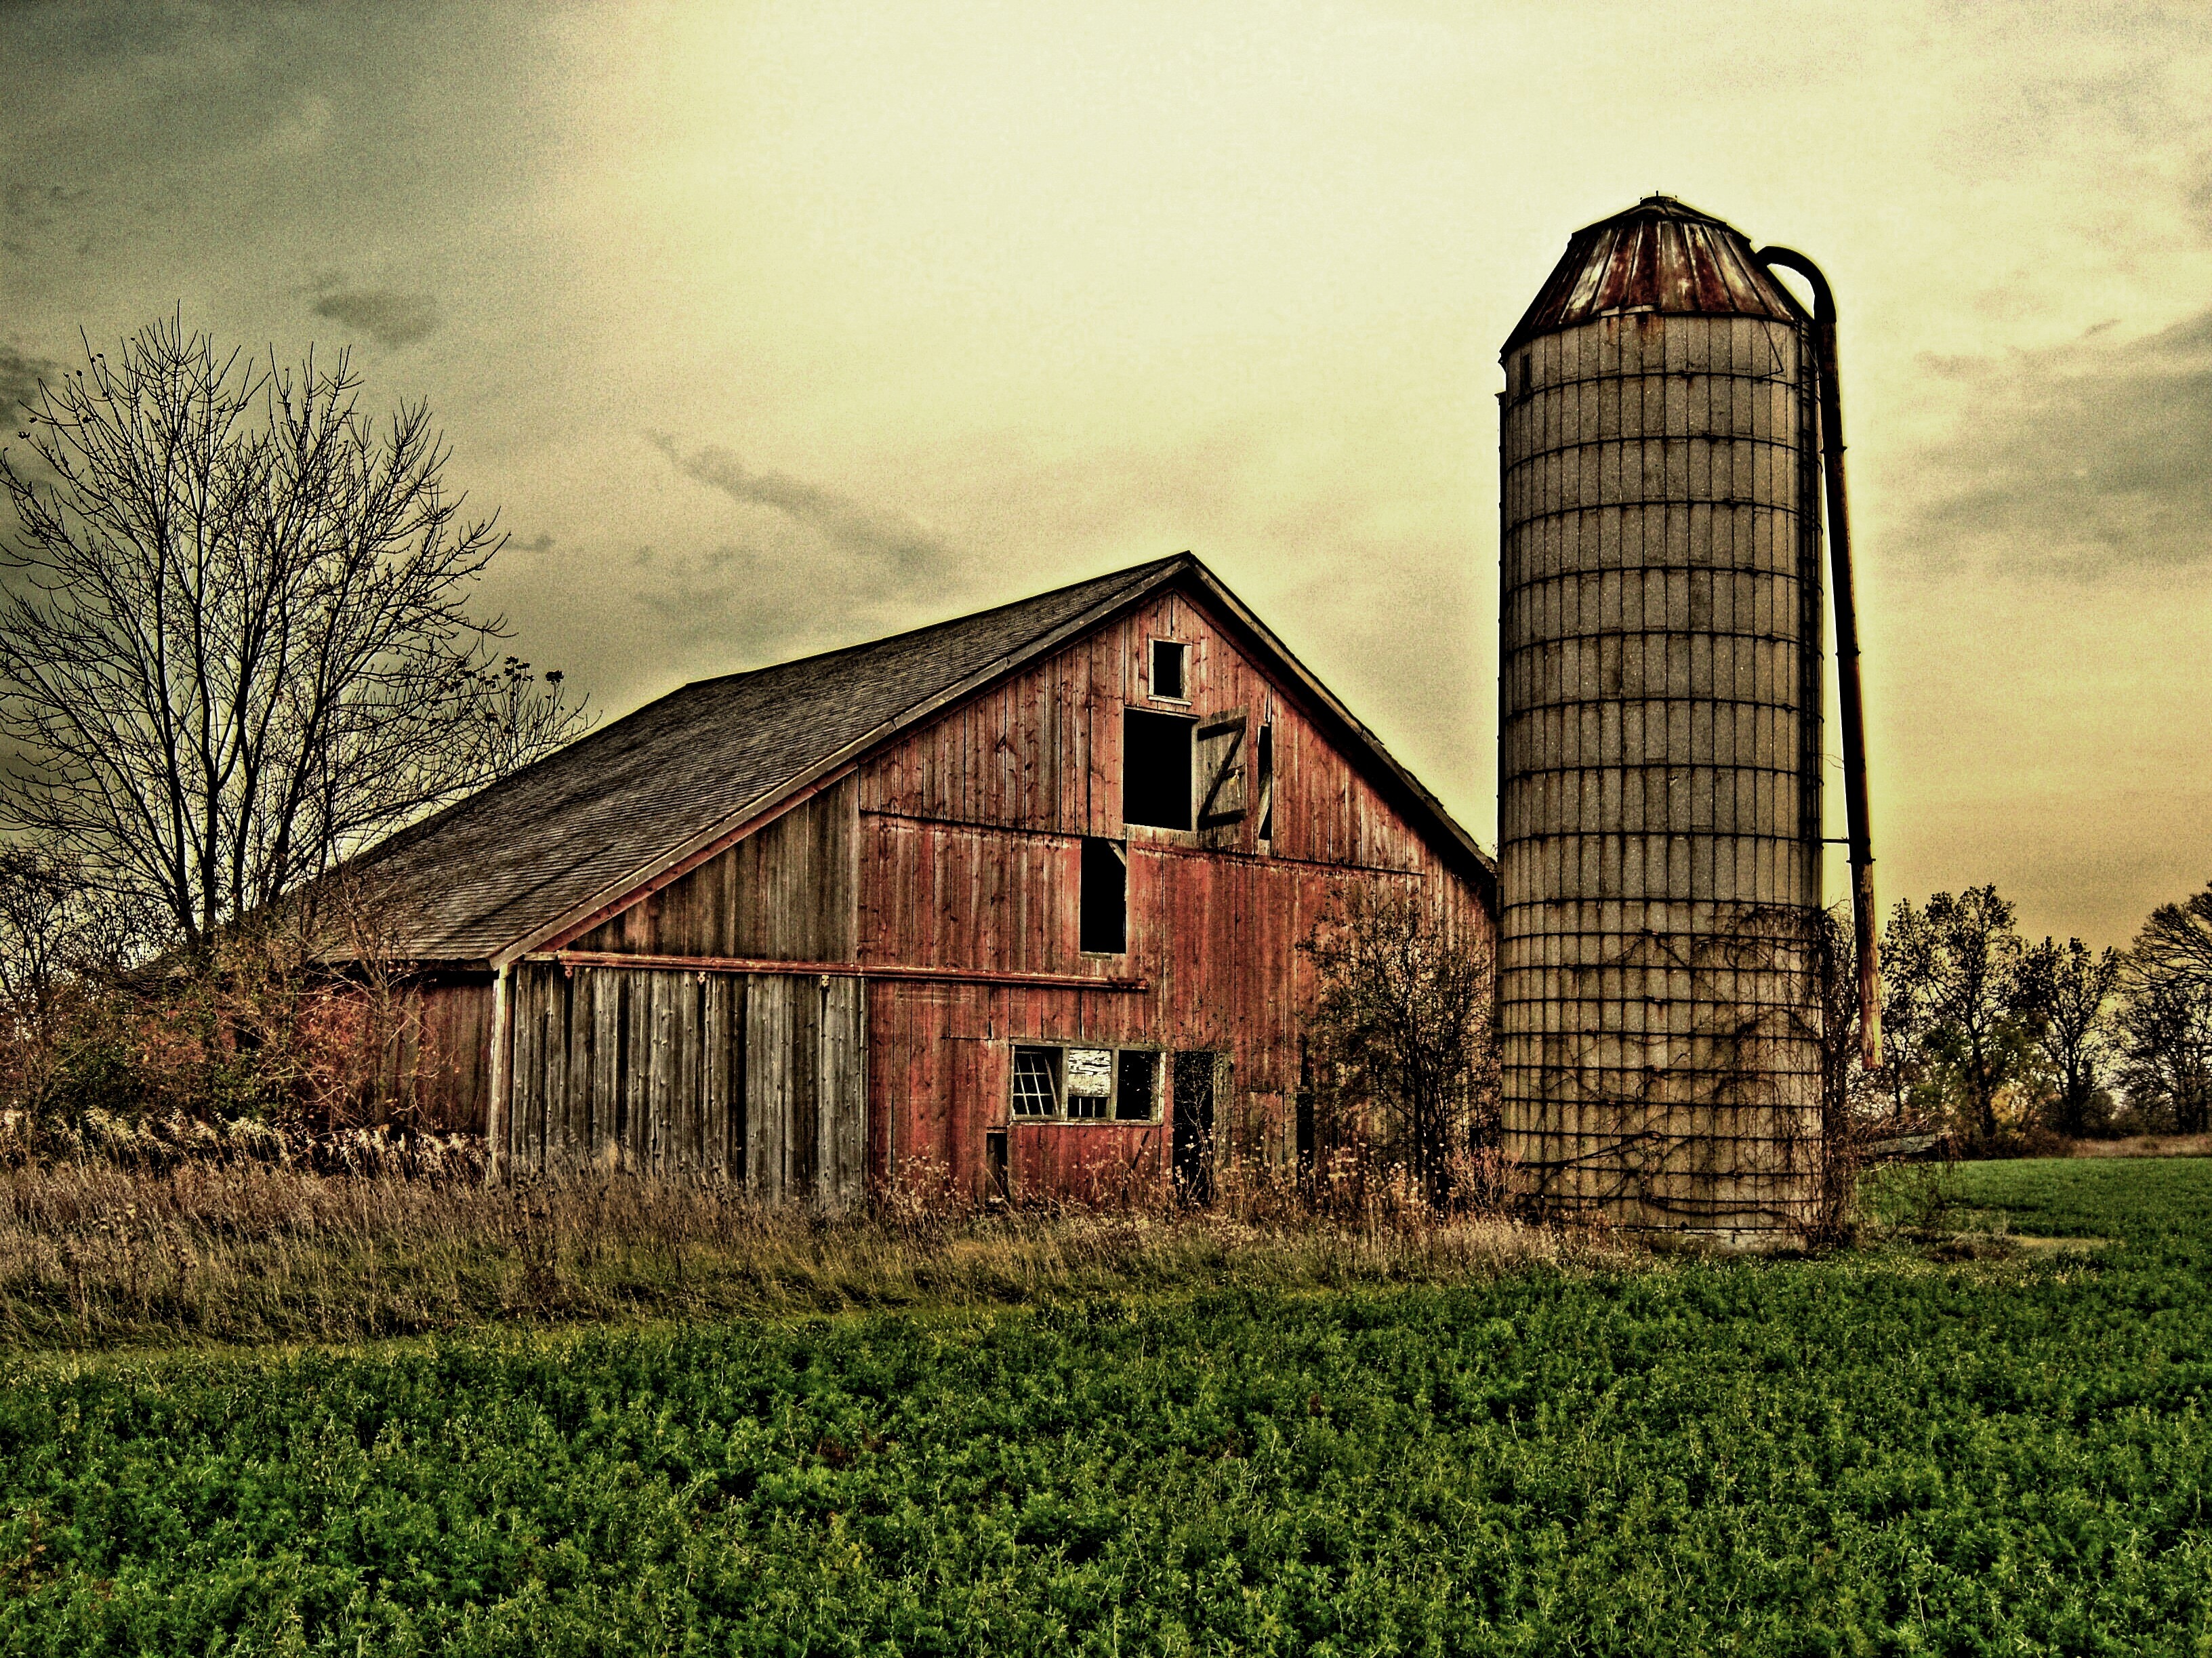
farm, house, building, barn, rural, agriculture, farms, barns, platinumheartaward, aplusphoto, wisconsin, kenoshacounty, somers, amazingtalent, instantfave, rural area